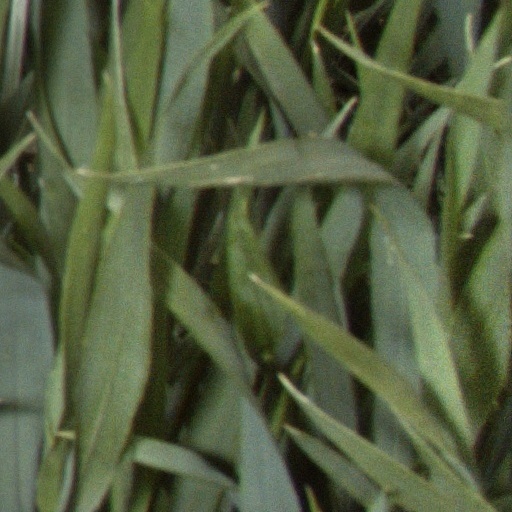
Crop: wheat